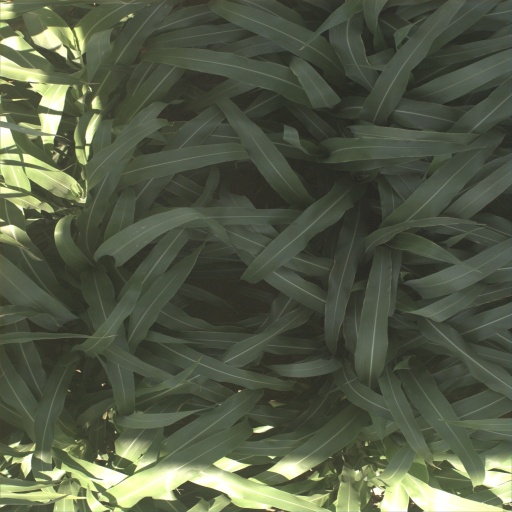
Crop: sorghum